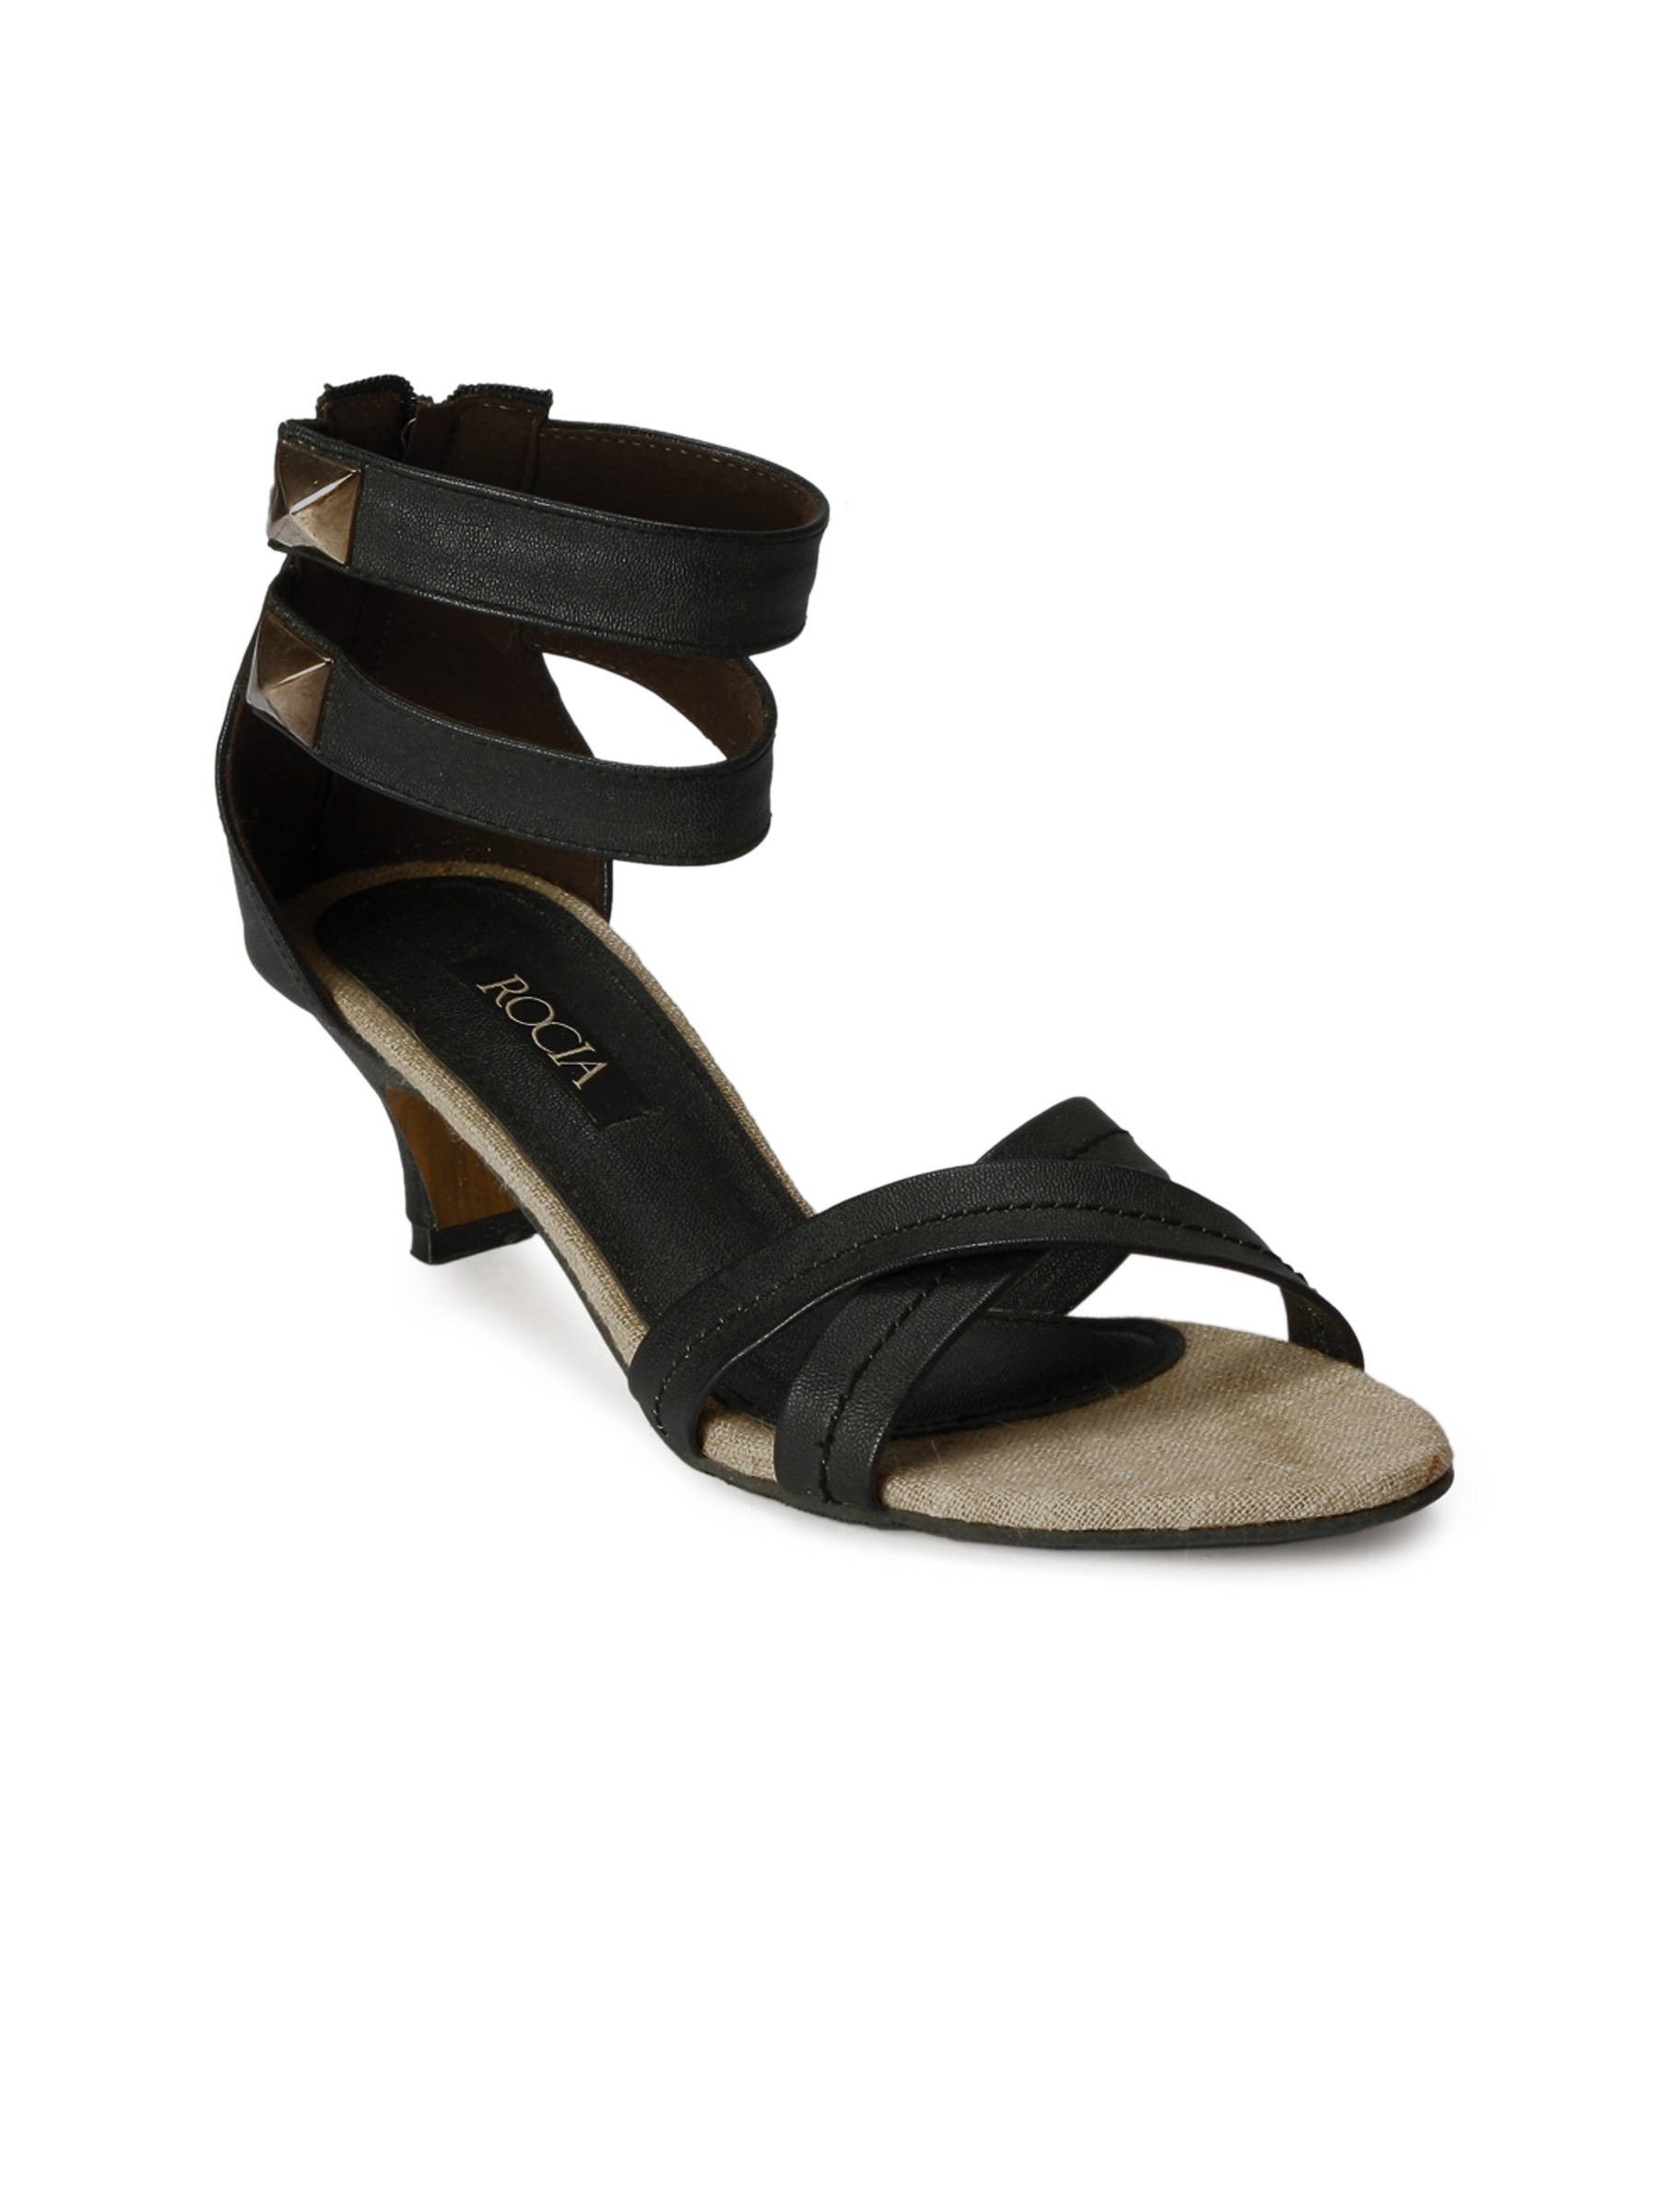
Rocia Women Casual Black Heels
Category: Footwear / Shoes / Flats
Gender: Women
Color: Black
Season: Winter 2012
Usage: Casual